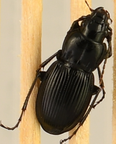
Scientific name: Cyclotrachelus torvus
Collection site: Northern Great Plains Research Laboratory NEON (NOGP), plot NOGP_007